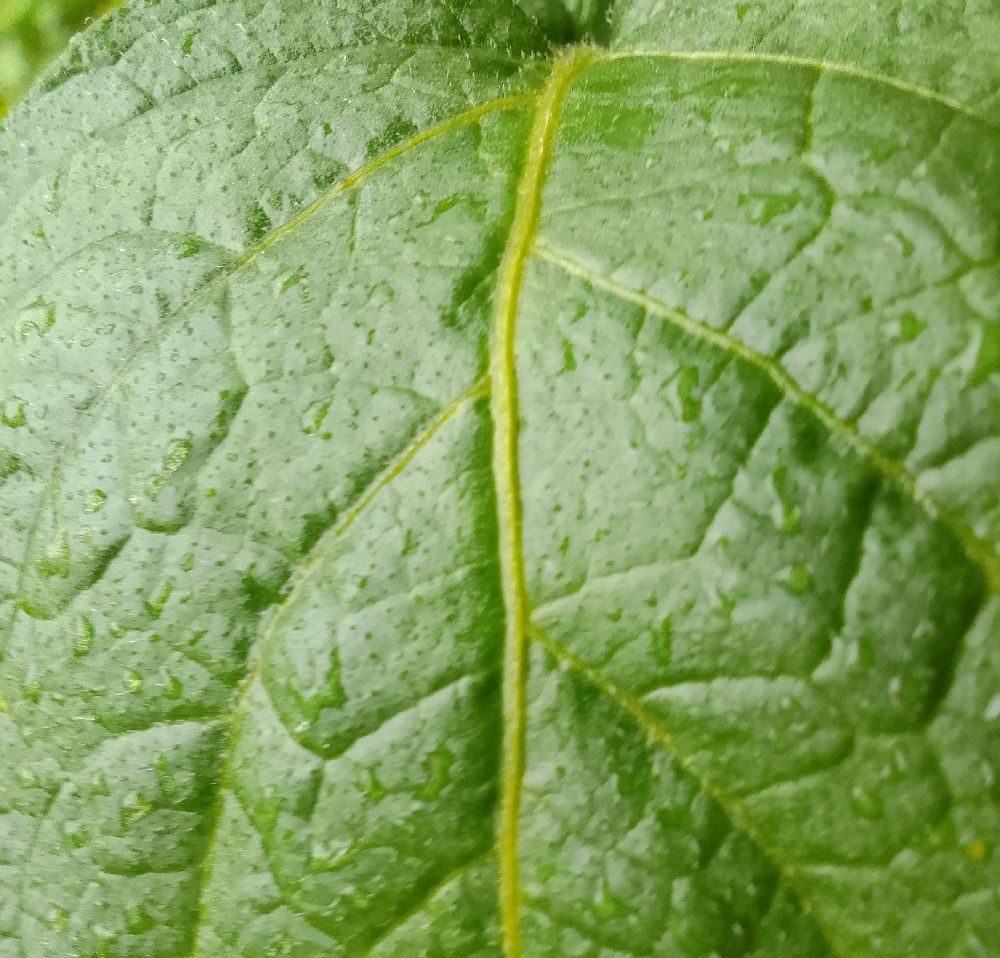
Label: Healthy